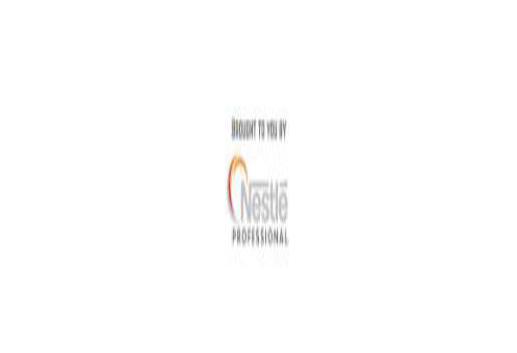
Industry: Food